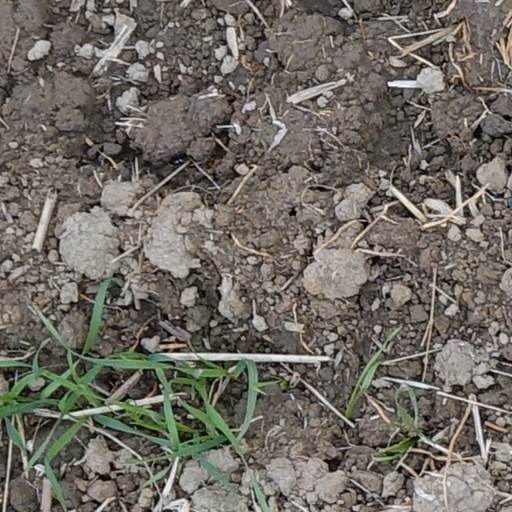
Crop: wheat